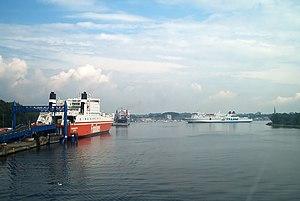
La Trave est un fleuve du Schleswig-Holstein, dans le nord de l'Allemagne, qui se jette dans la mer Baltique.